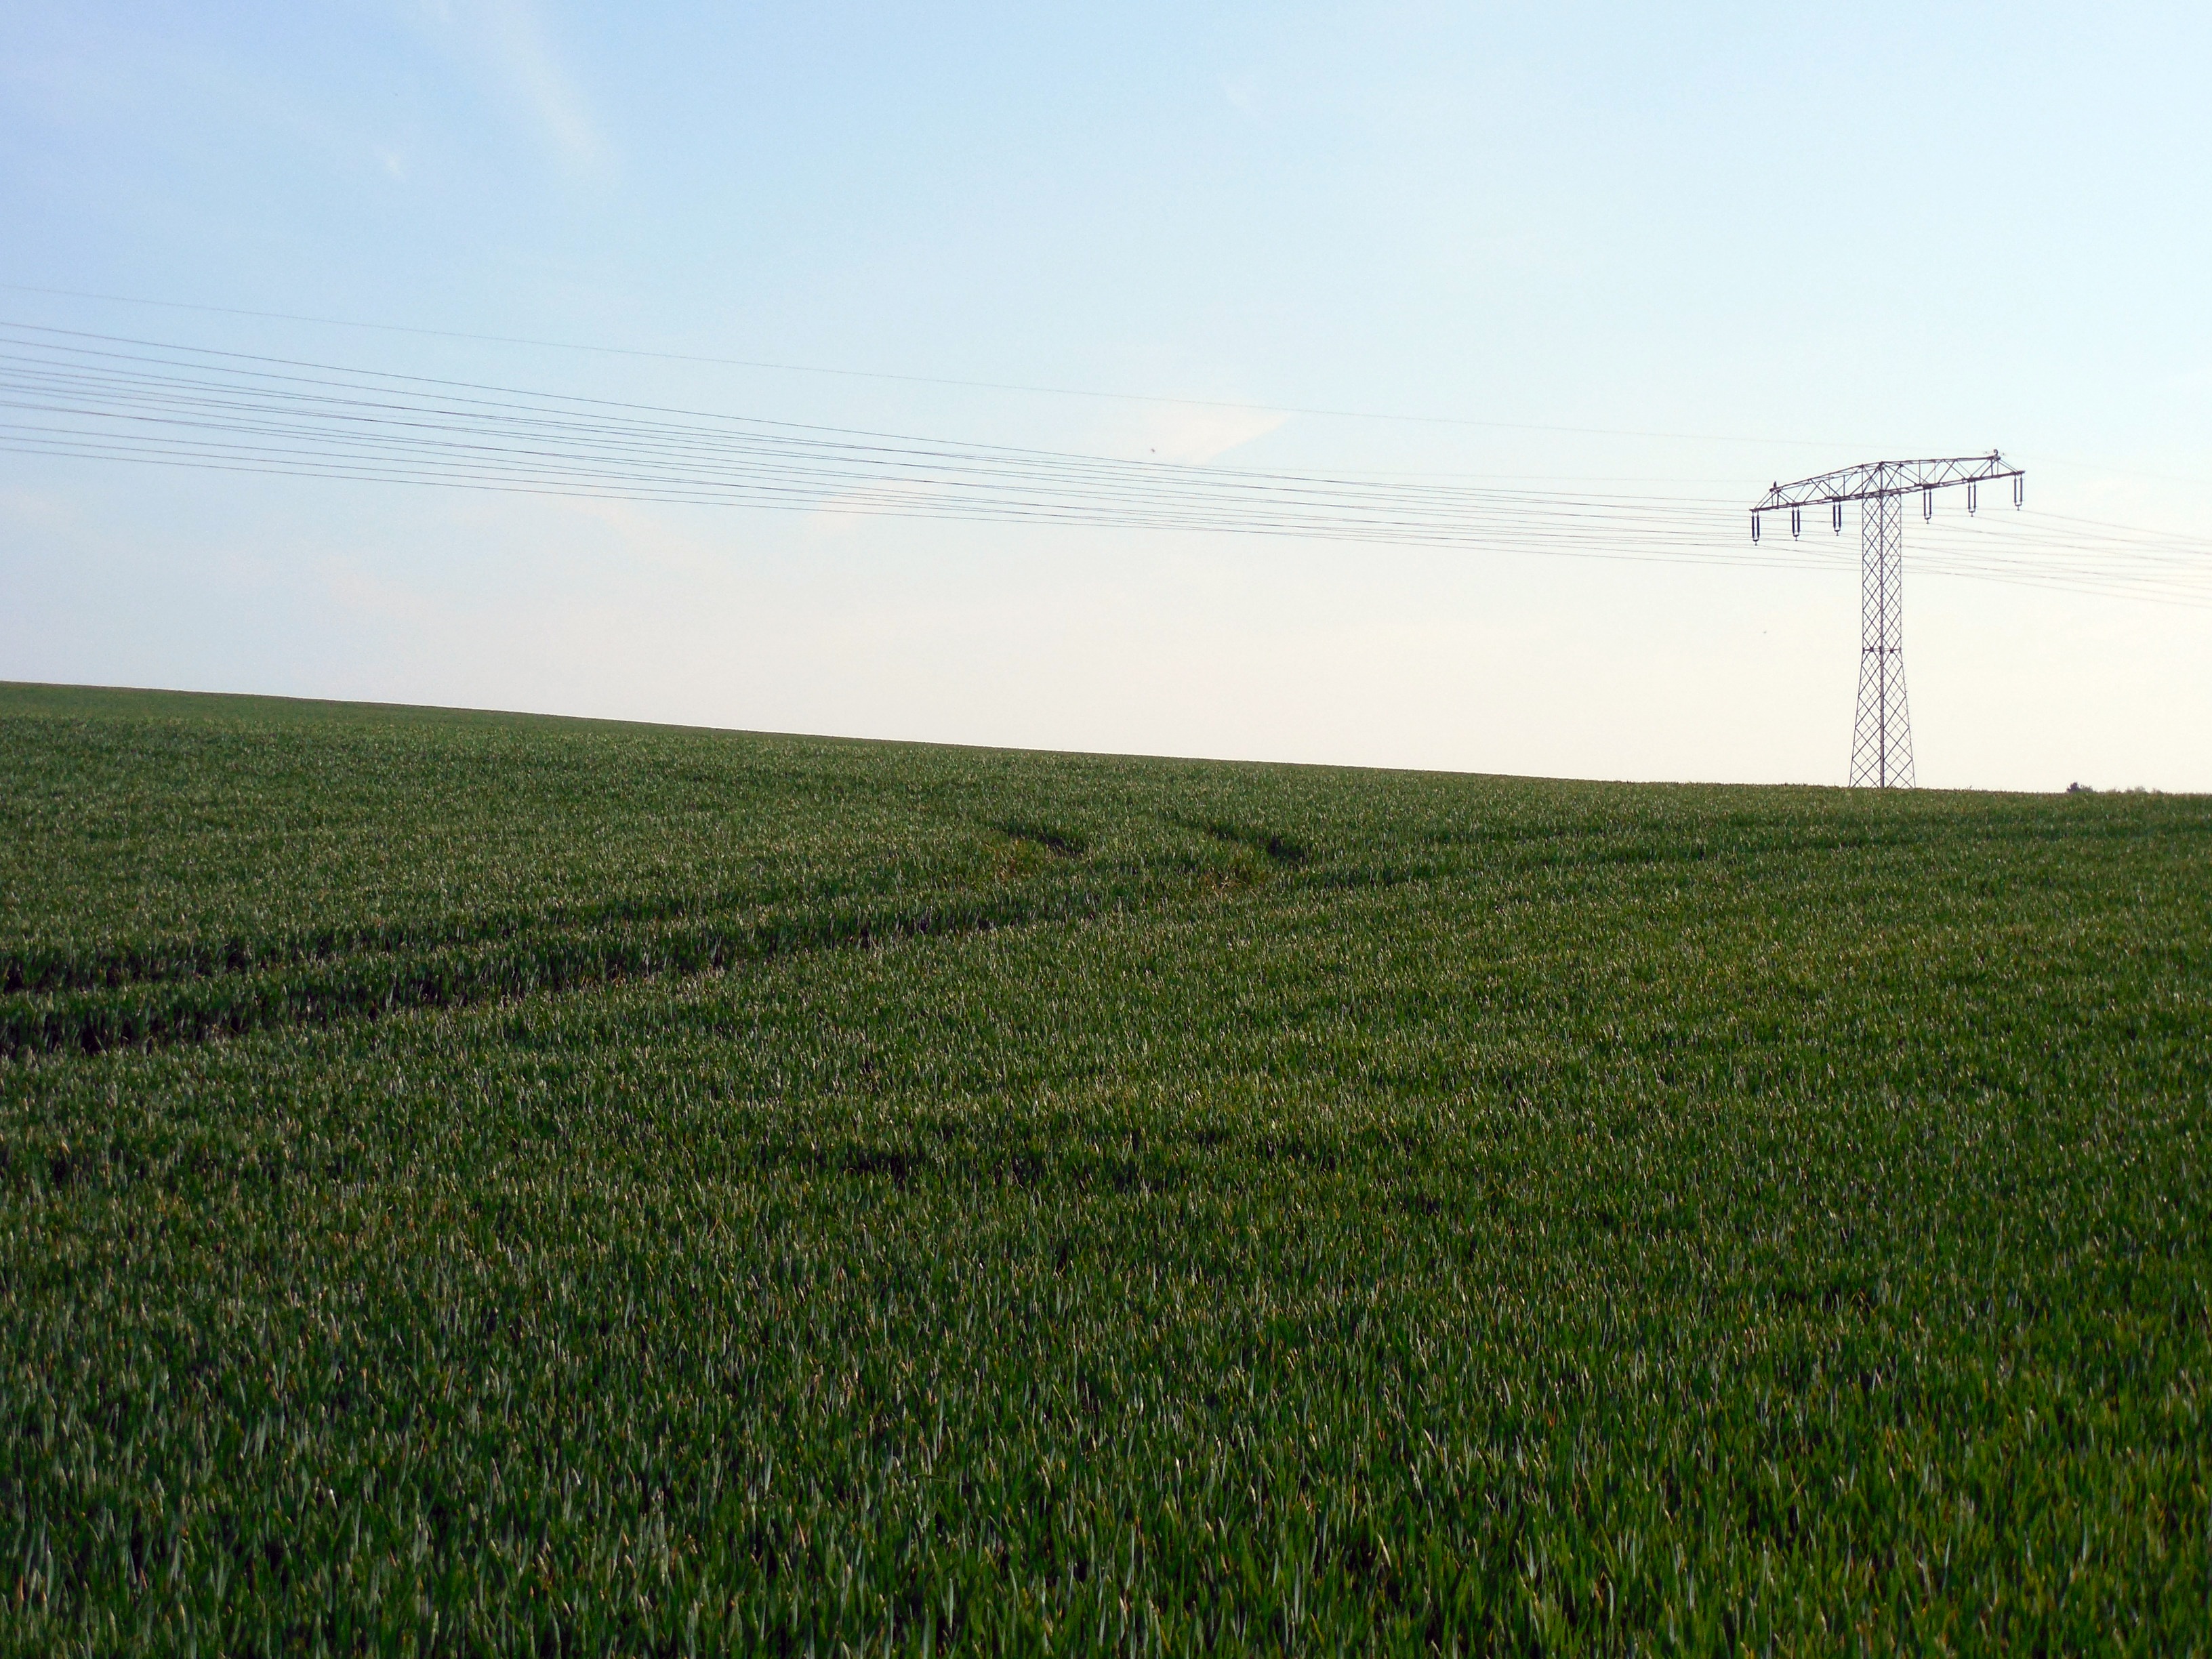
landscape, grass, horizon, marsh, plant, sky, field, lawn, meadow, prairie, hill, wind, line, crop, power line, pasture, soil, electricity, agriculture, plain, energy, current, pylon, polder, grassland, wetland, habitat, ecosystem, strommast, steppe, rural area, paddy field, natural environment, grass family